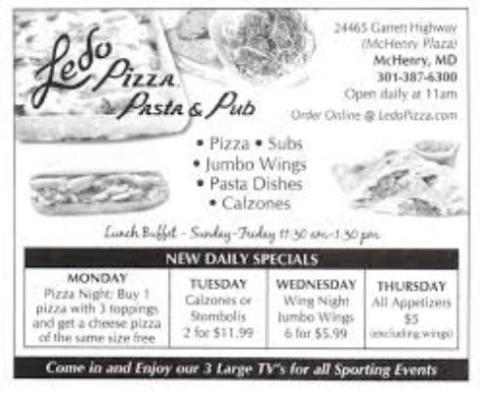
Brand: ledo pizza
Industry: Food